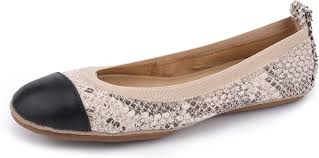
Label: Ballet Flat